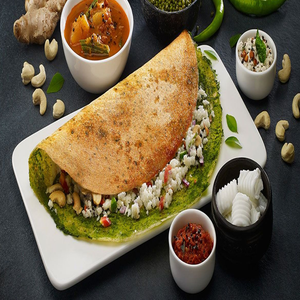
Dish: dosa